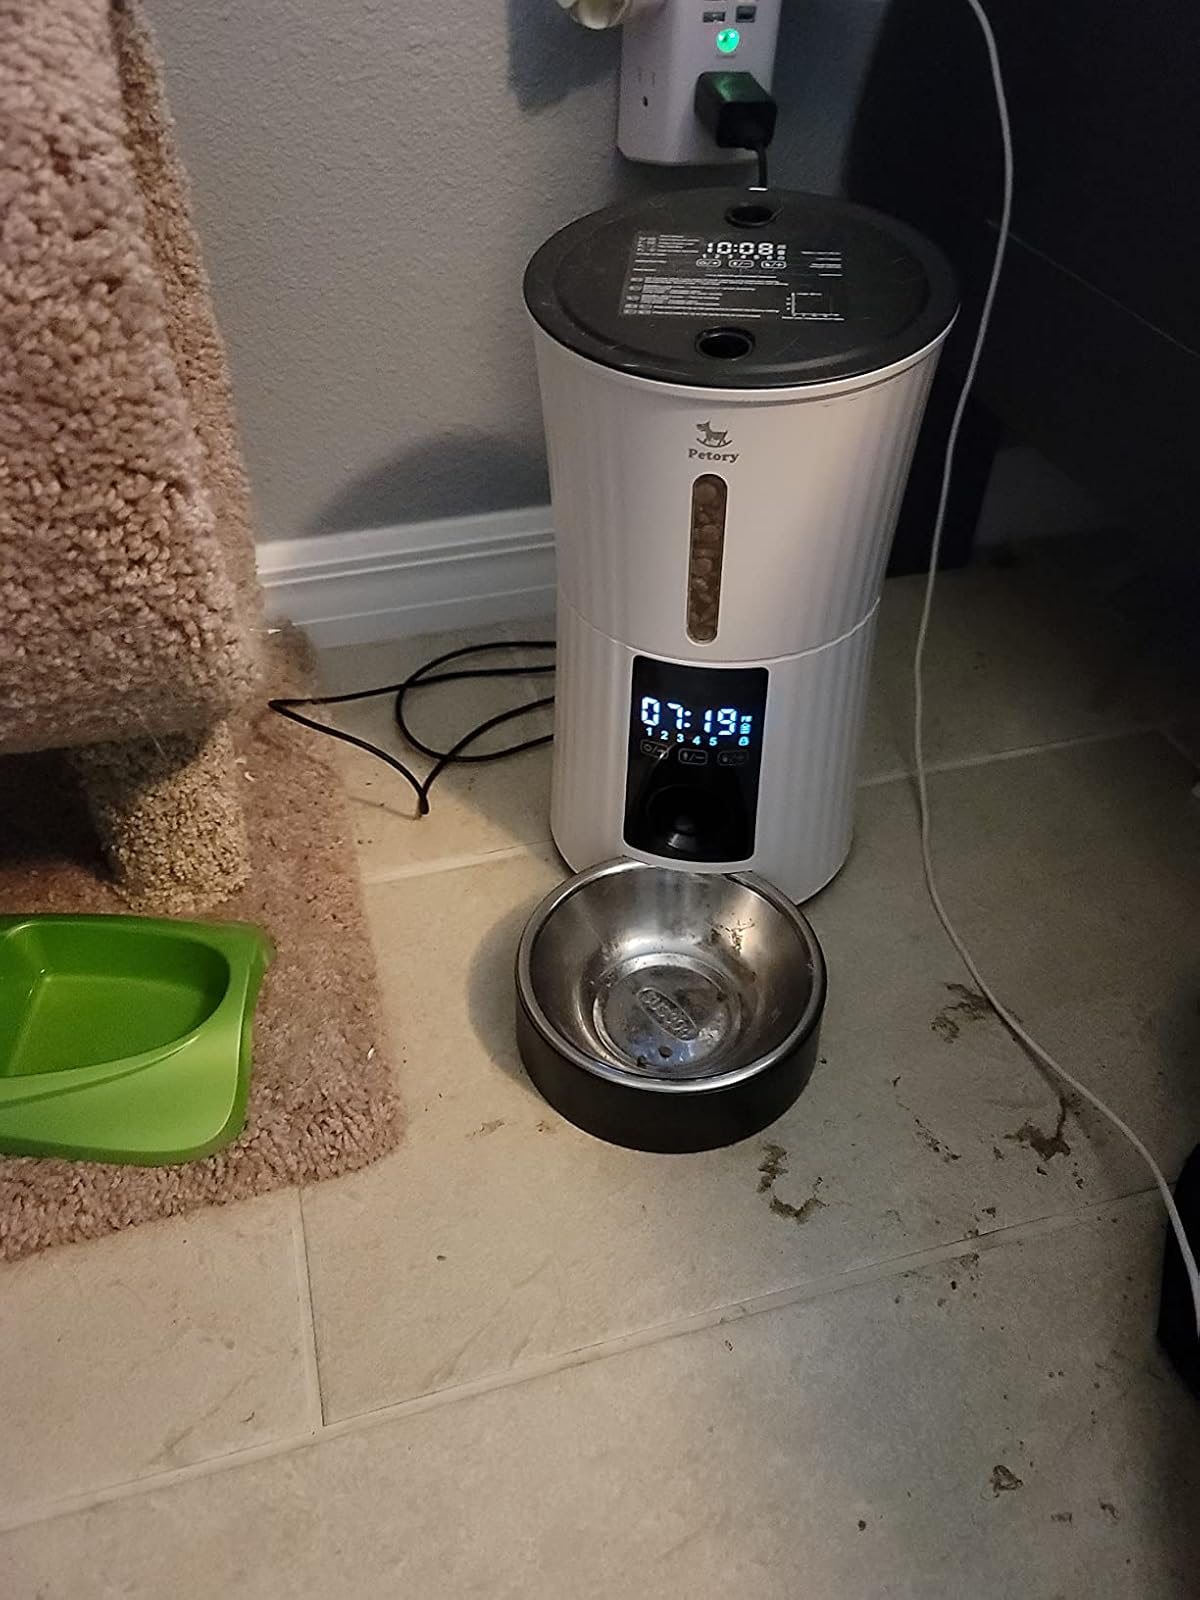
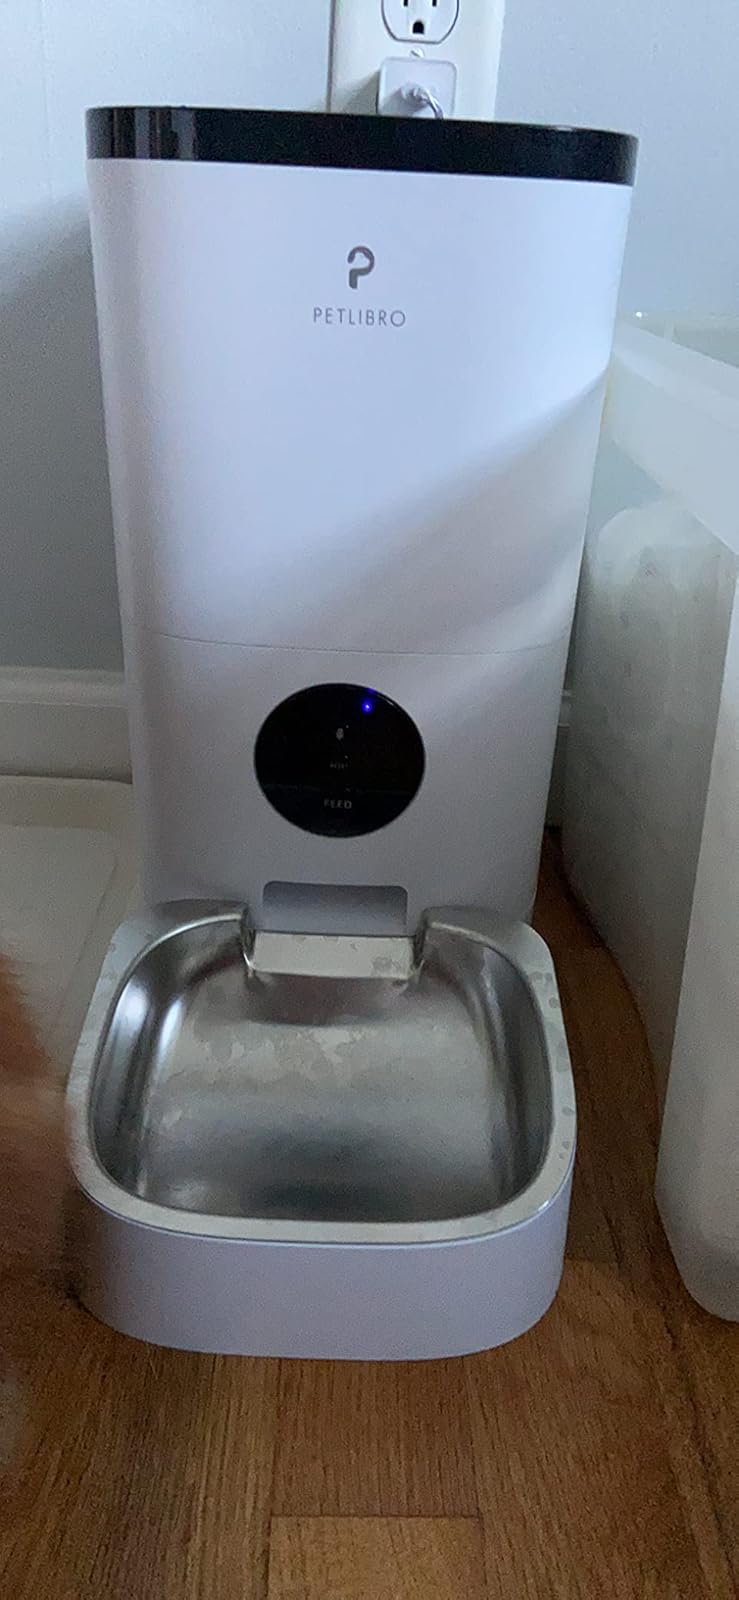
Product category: items_feeder
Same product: no